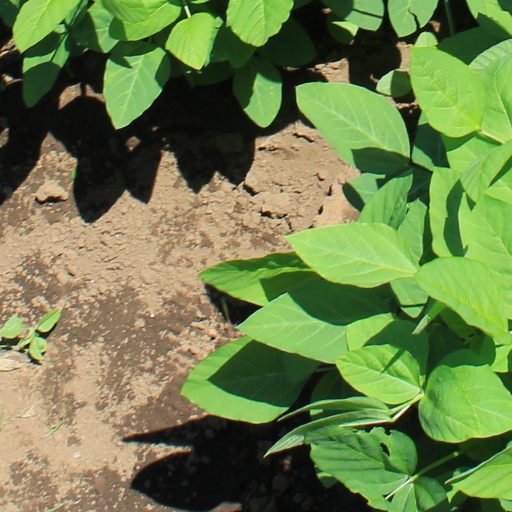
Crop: soybean